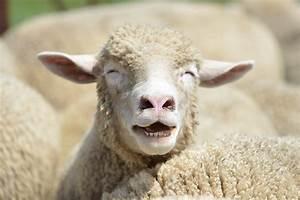
sheep